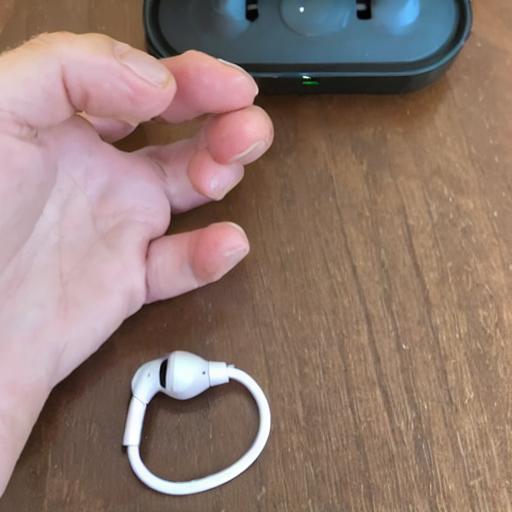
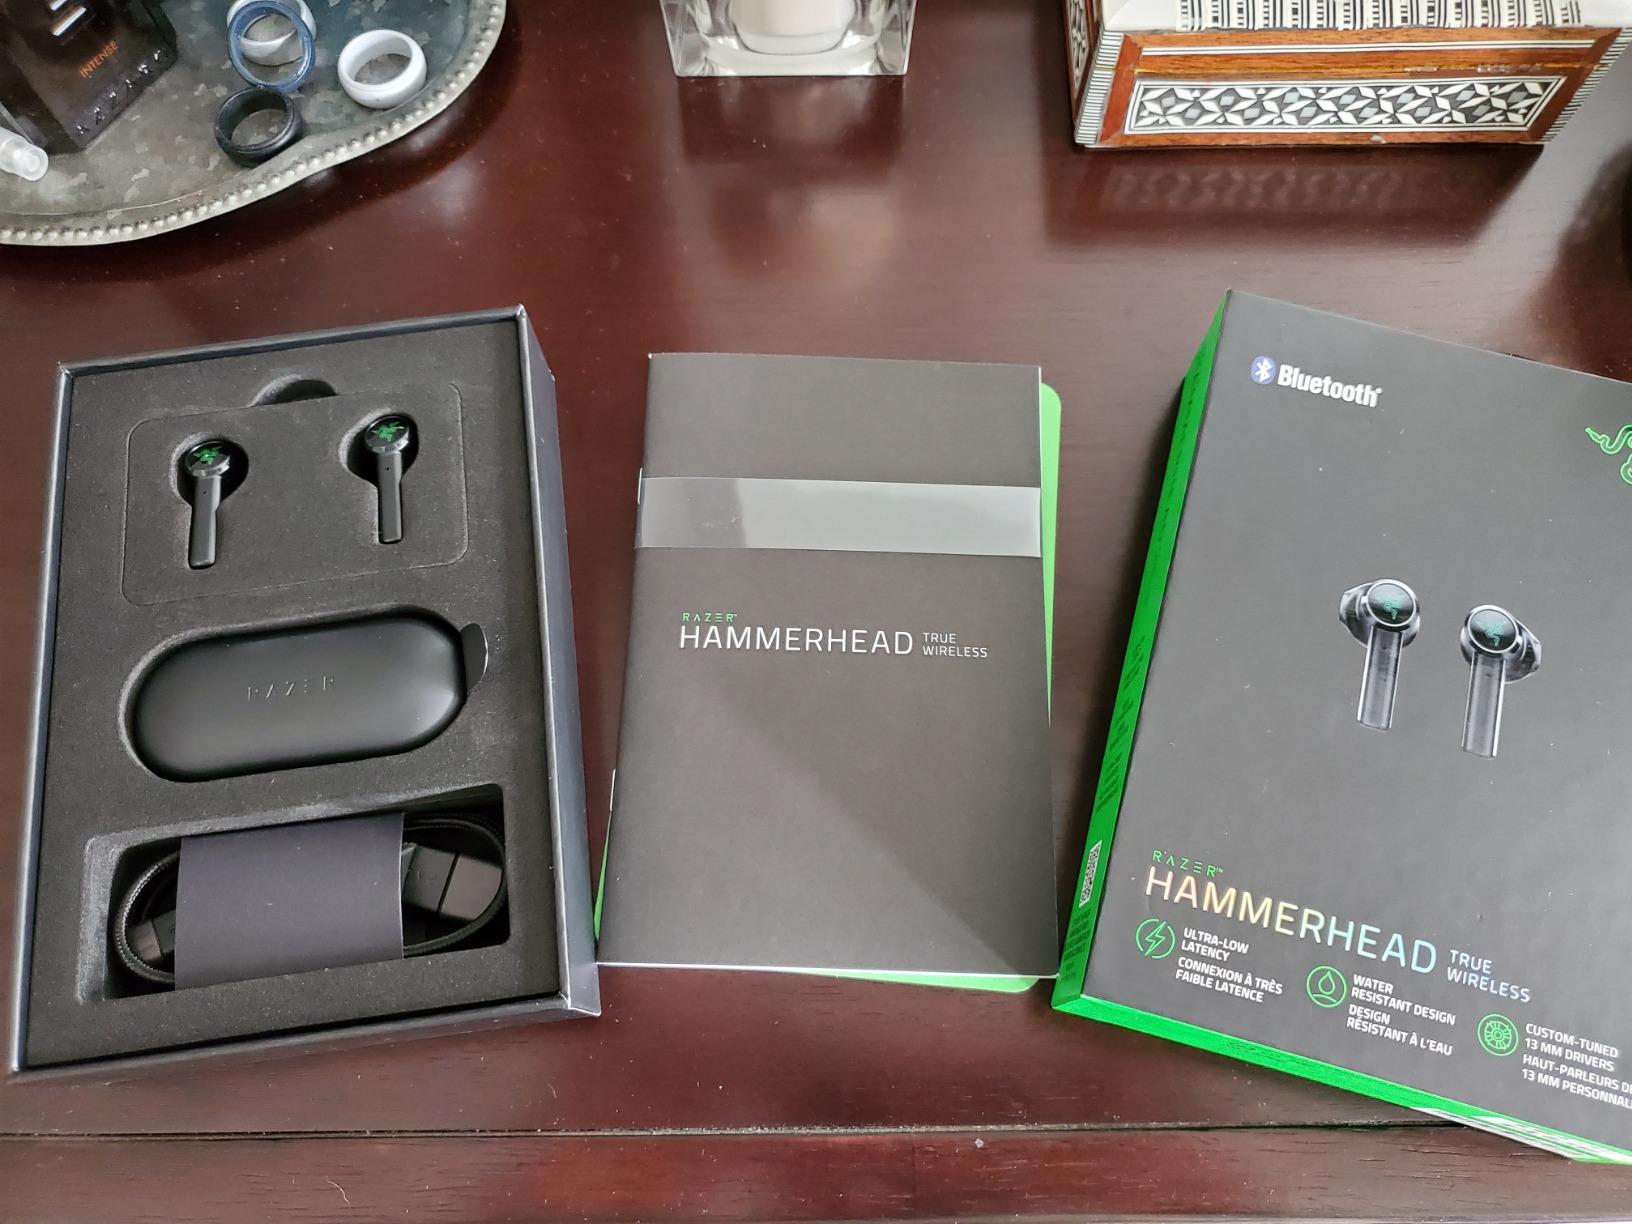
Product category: earbuds
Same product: no